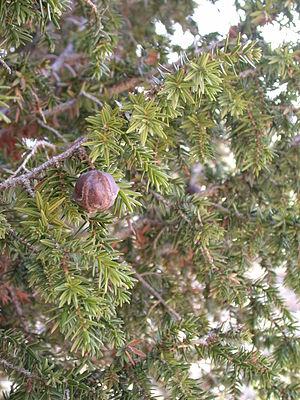
Le Genévrier de Syrie est une espèce d'arbres appartenant au genre Juniperus et à la famille des Cupressaceae. Il est originaire de Grèce et du Proche-Orient.